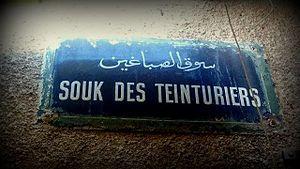
plaque métallique a l""entrée de Souk Des Teinturiers العربية: لوحة جدارية تحمل إسم السوق"
Le souk Es Sabbaghine ou souk des Teinturiers est l'un des souks de la médina de Tunis.
Les souks de Tunis sont un ensemble de magasins, boutiques et ateliers situés dans la médina de Tunis et édifiés pour la plupart dès le XIIIᵉ siècle.